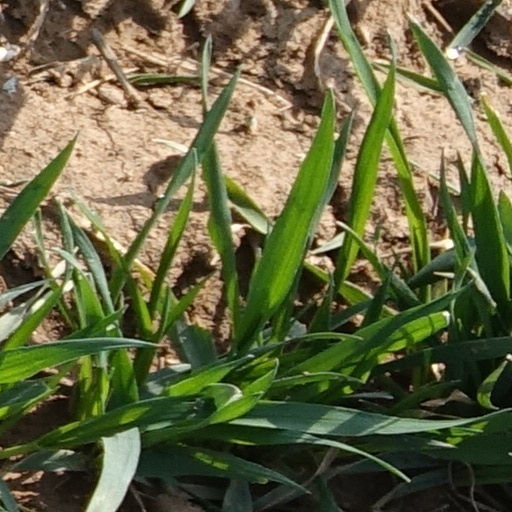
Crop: wheat